Dex Dexter

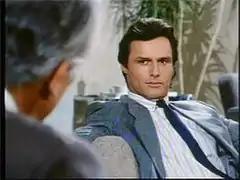
Michael Nader as Farnsworth "Dex" Dexter

Farnsworth "Dex" Dexter is a fictional character on the ABC prime time soap opera "Dynasty". Portrayed by Michael Nader, the character was introduced as a love interest for Alexis Colby in the series' fourth season in 1983. He became her third husband, and arguably the second great love of her life, after Blake Carrington. Even after the end of their marriage, Dex remained a strong force in Alexis's life. Dex Dexter remained on the series until its final episode in 1989.